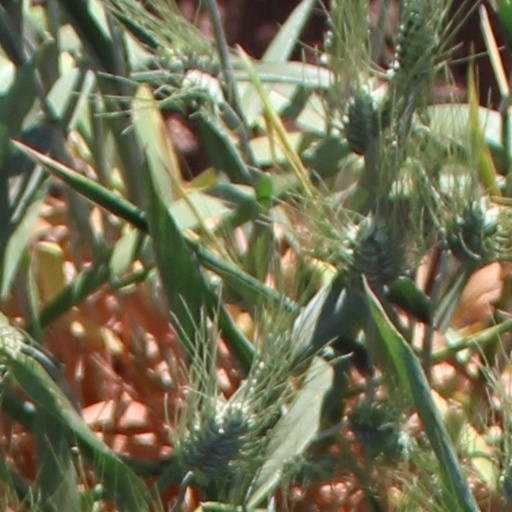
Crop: wheat